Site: brandenburg
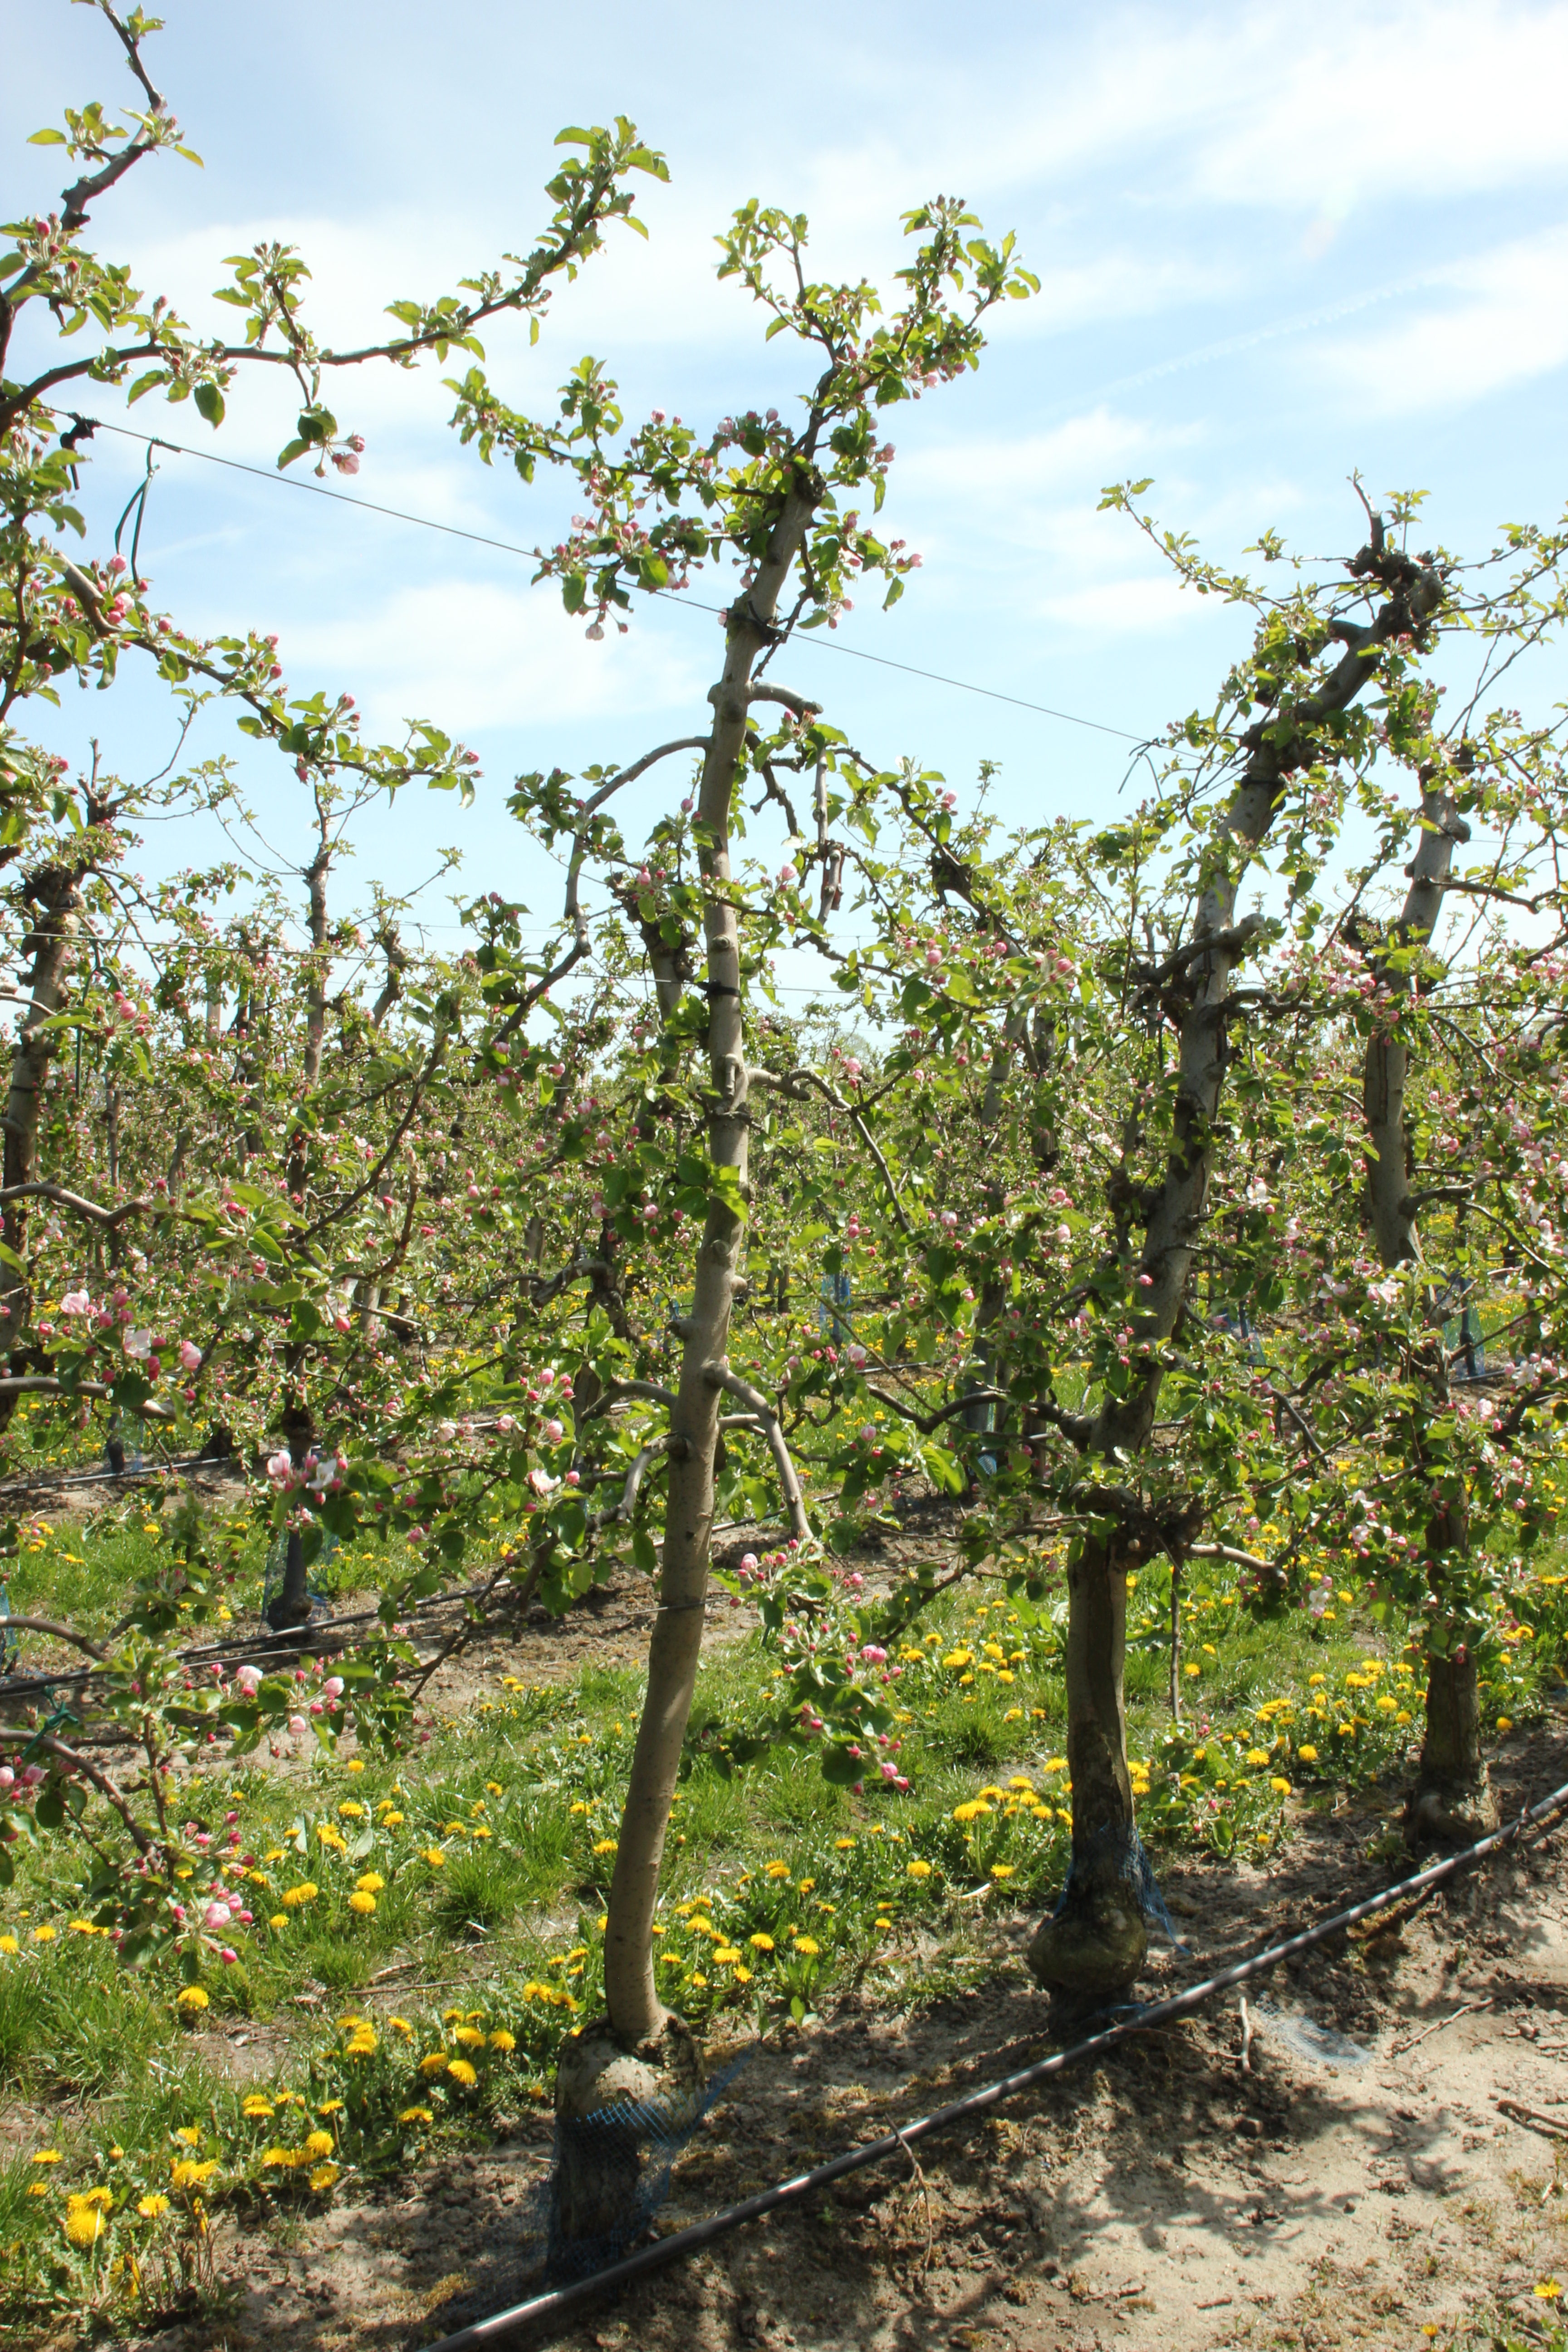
Growth stage (BBCH 57): Inflorescence emergence